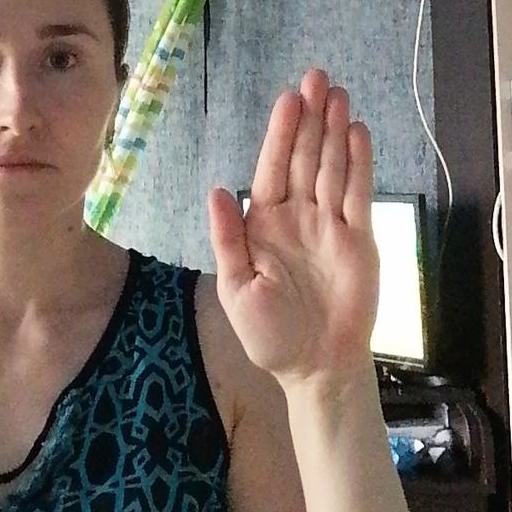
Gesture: stop